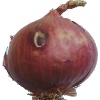
Label: Onion Red 1